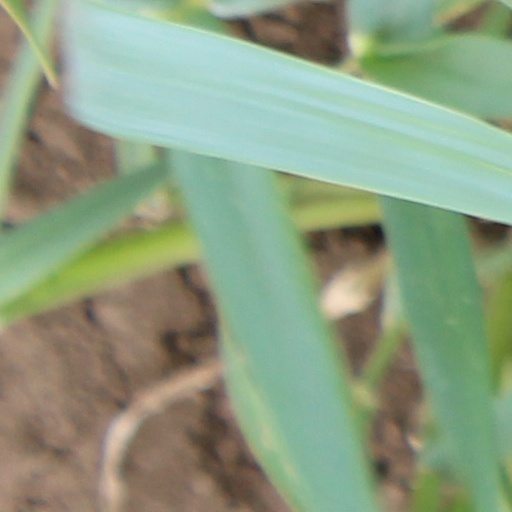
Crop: wheat